Ryan Truex

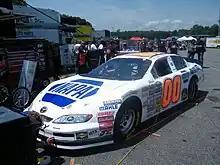
Truex's CW East championship car

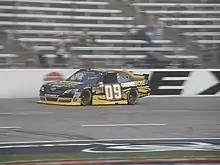
Truex in 2012 at Texas Motor Speedway

A native of Mayetta, New Jersey, Truex would make his East Series debut in 2008 at Stafford Motor Speedway in the No. 8 car for Dale Earnhardt, Inc. Truex won the 2009 NASCAR Camping World East Series Championship as a 17-year-old high school student at Southern Regional High School.